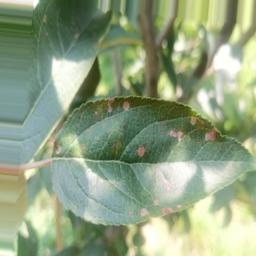
Label: Alternaria